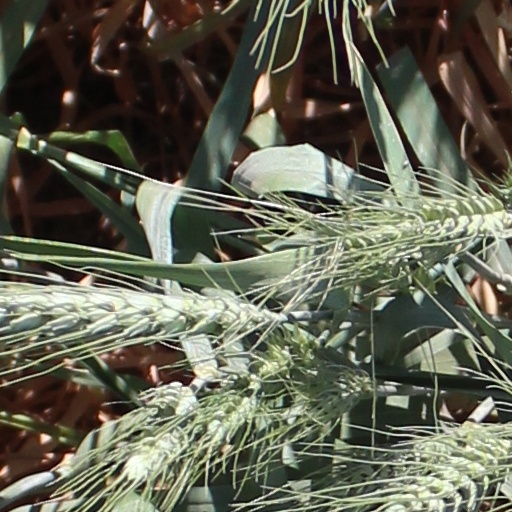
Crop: wheat